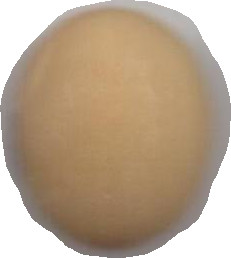
Variety: Anjasmoro